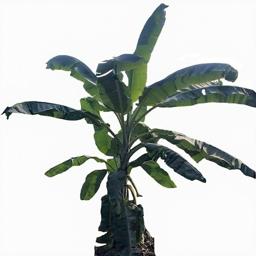
Label: MALBHOG LEAF